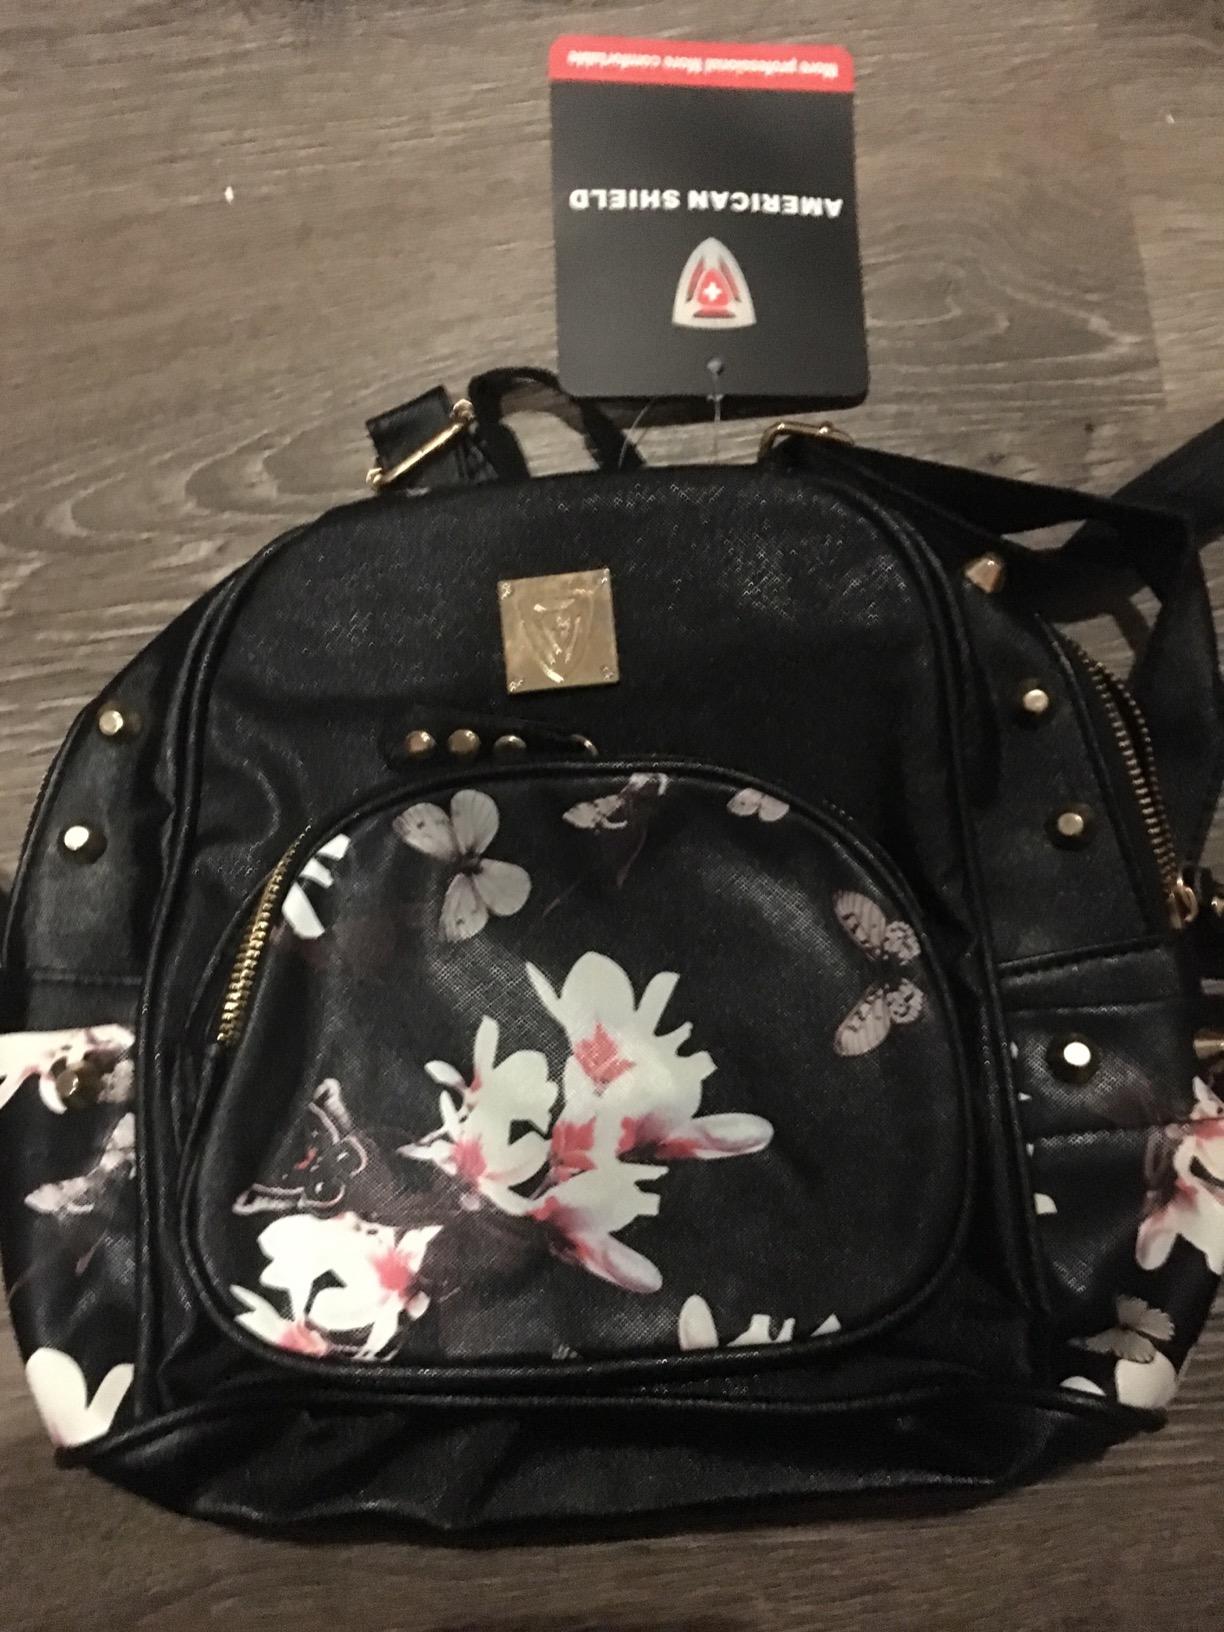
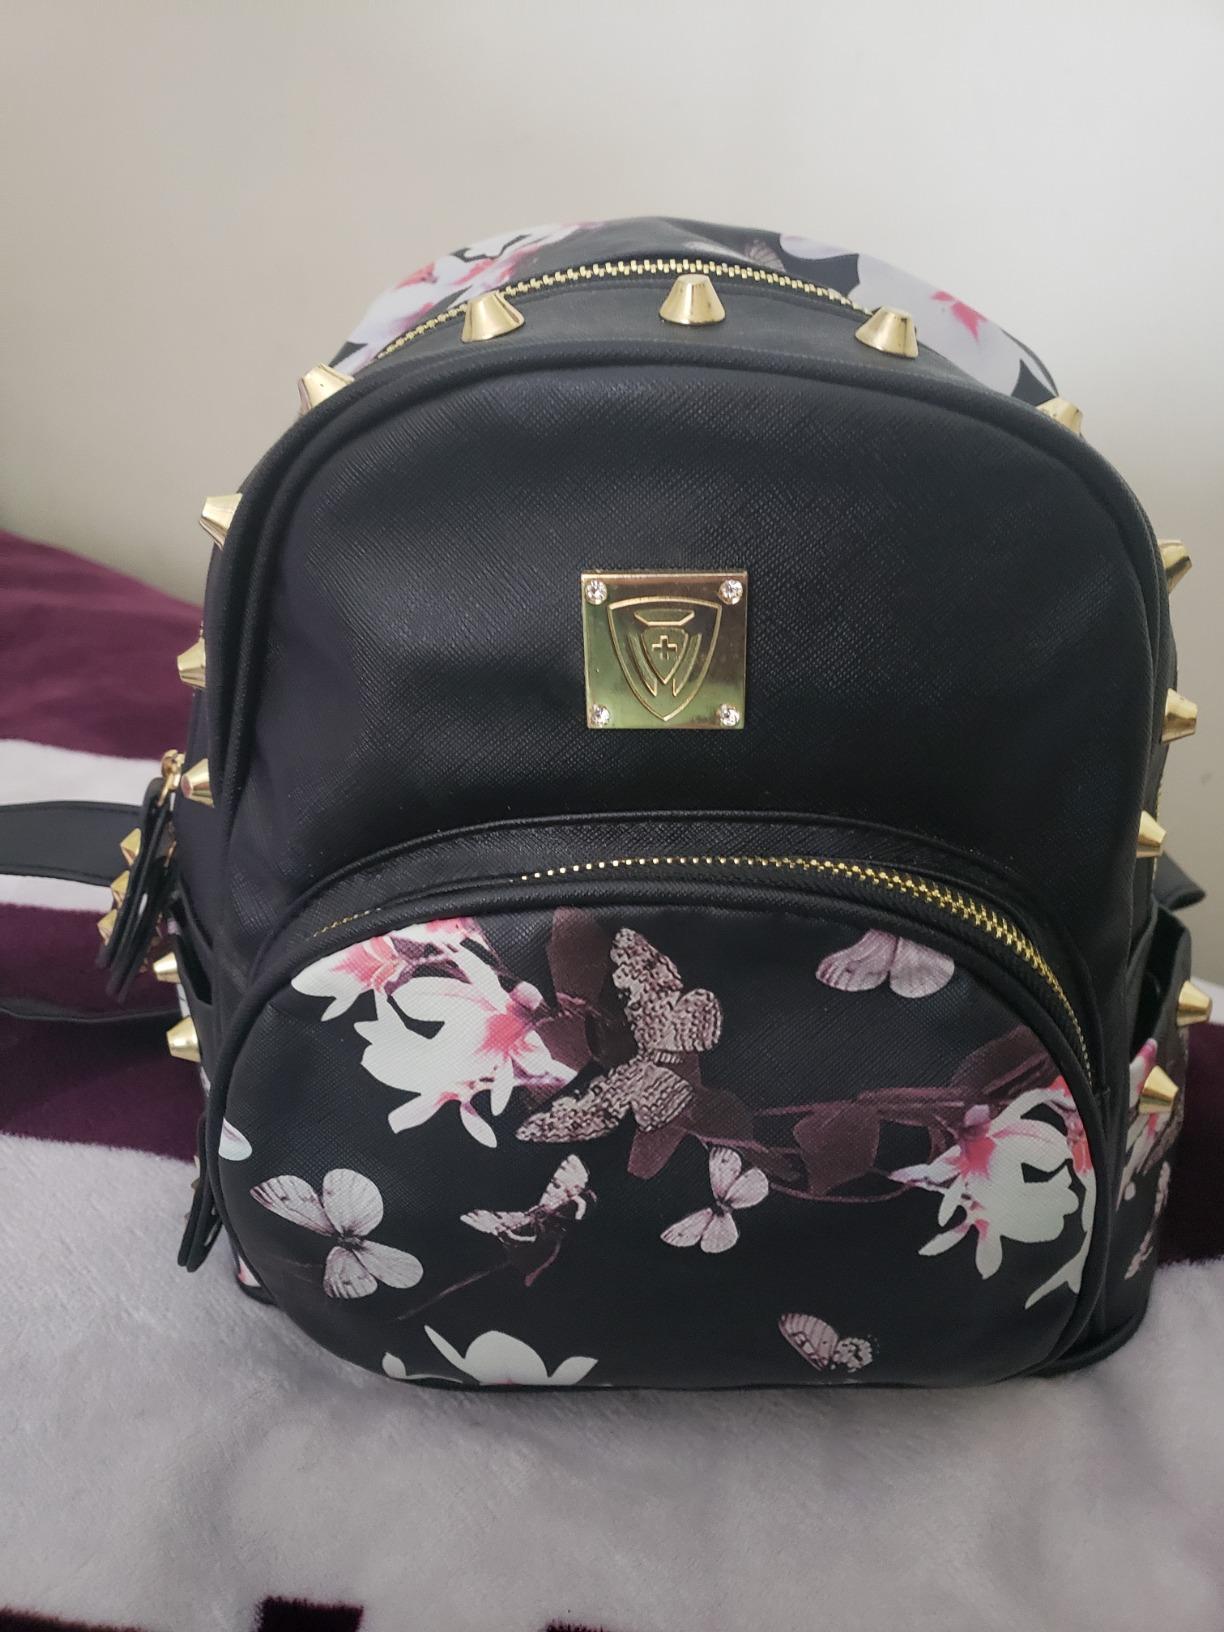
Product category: accessories_handbag
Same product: yes